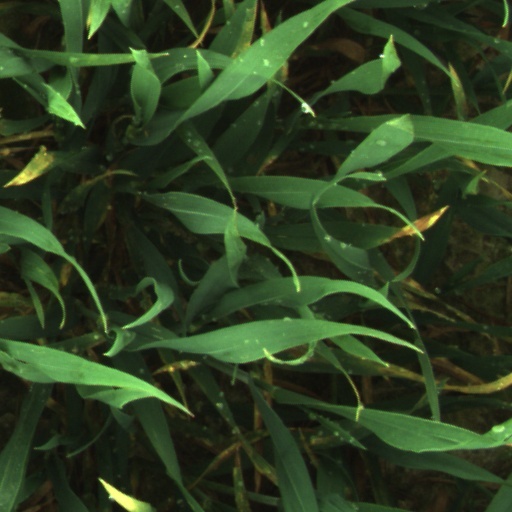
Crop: wheat